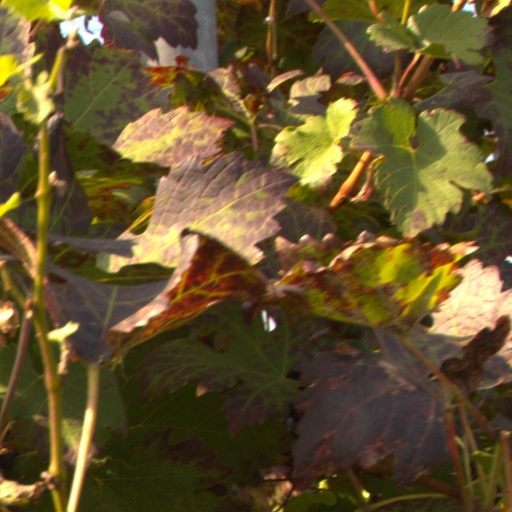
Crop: grape